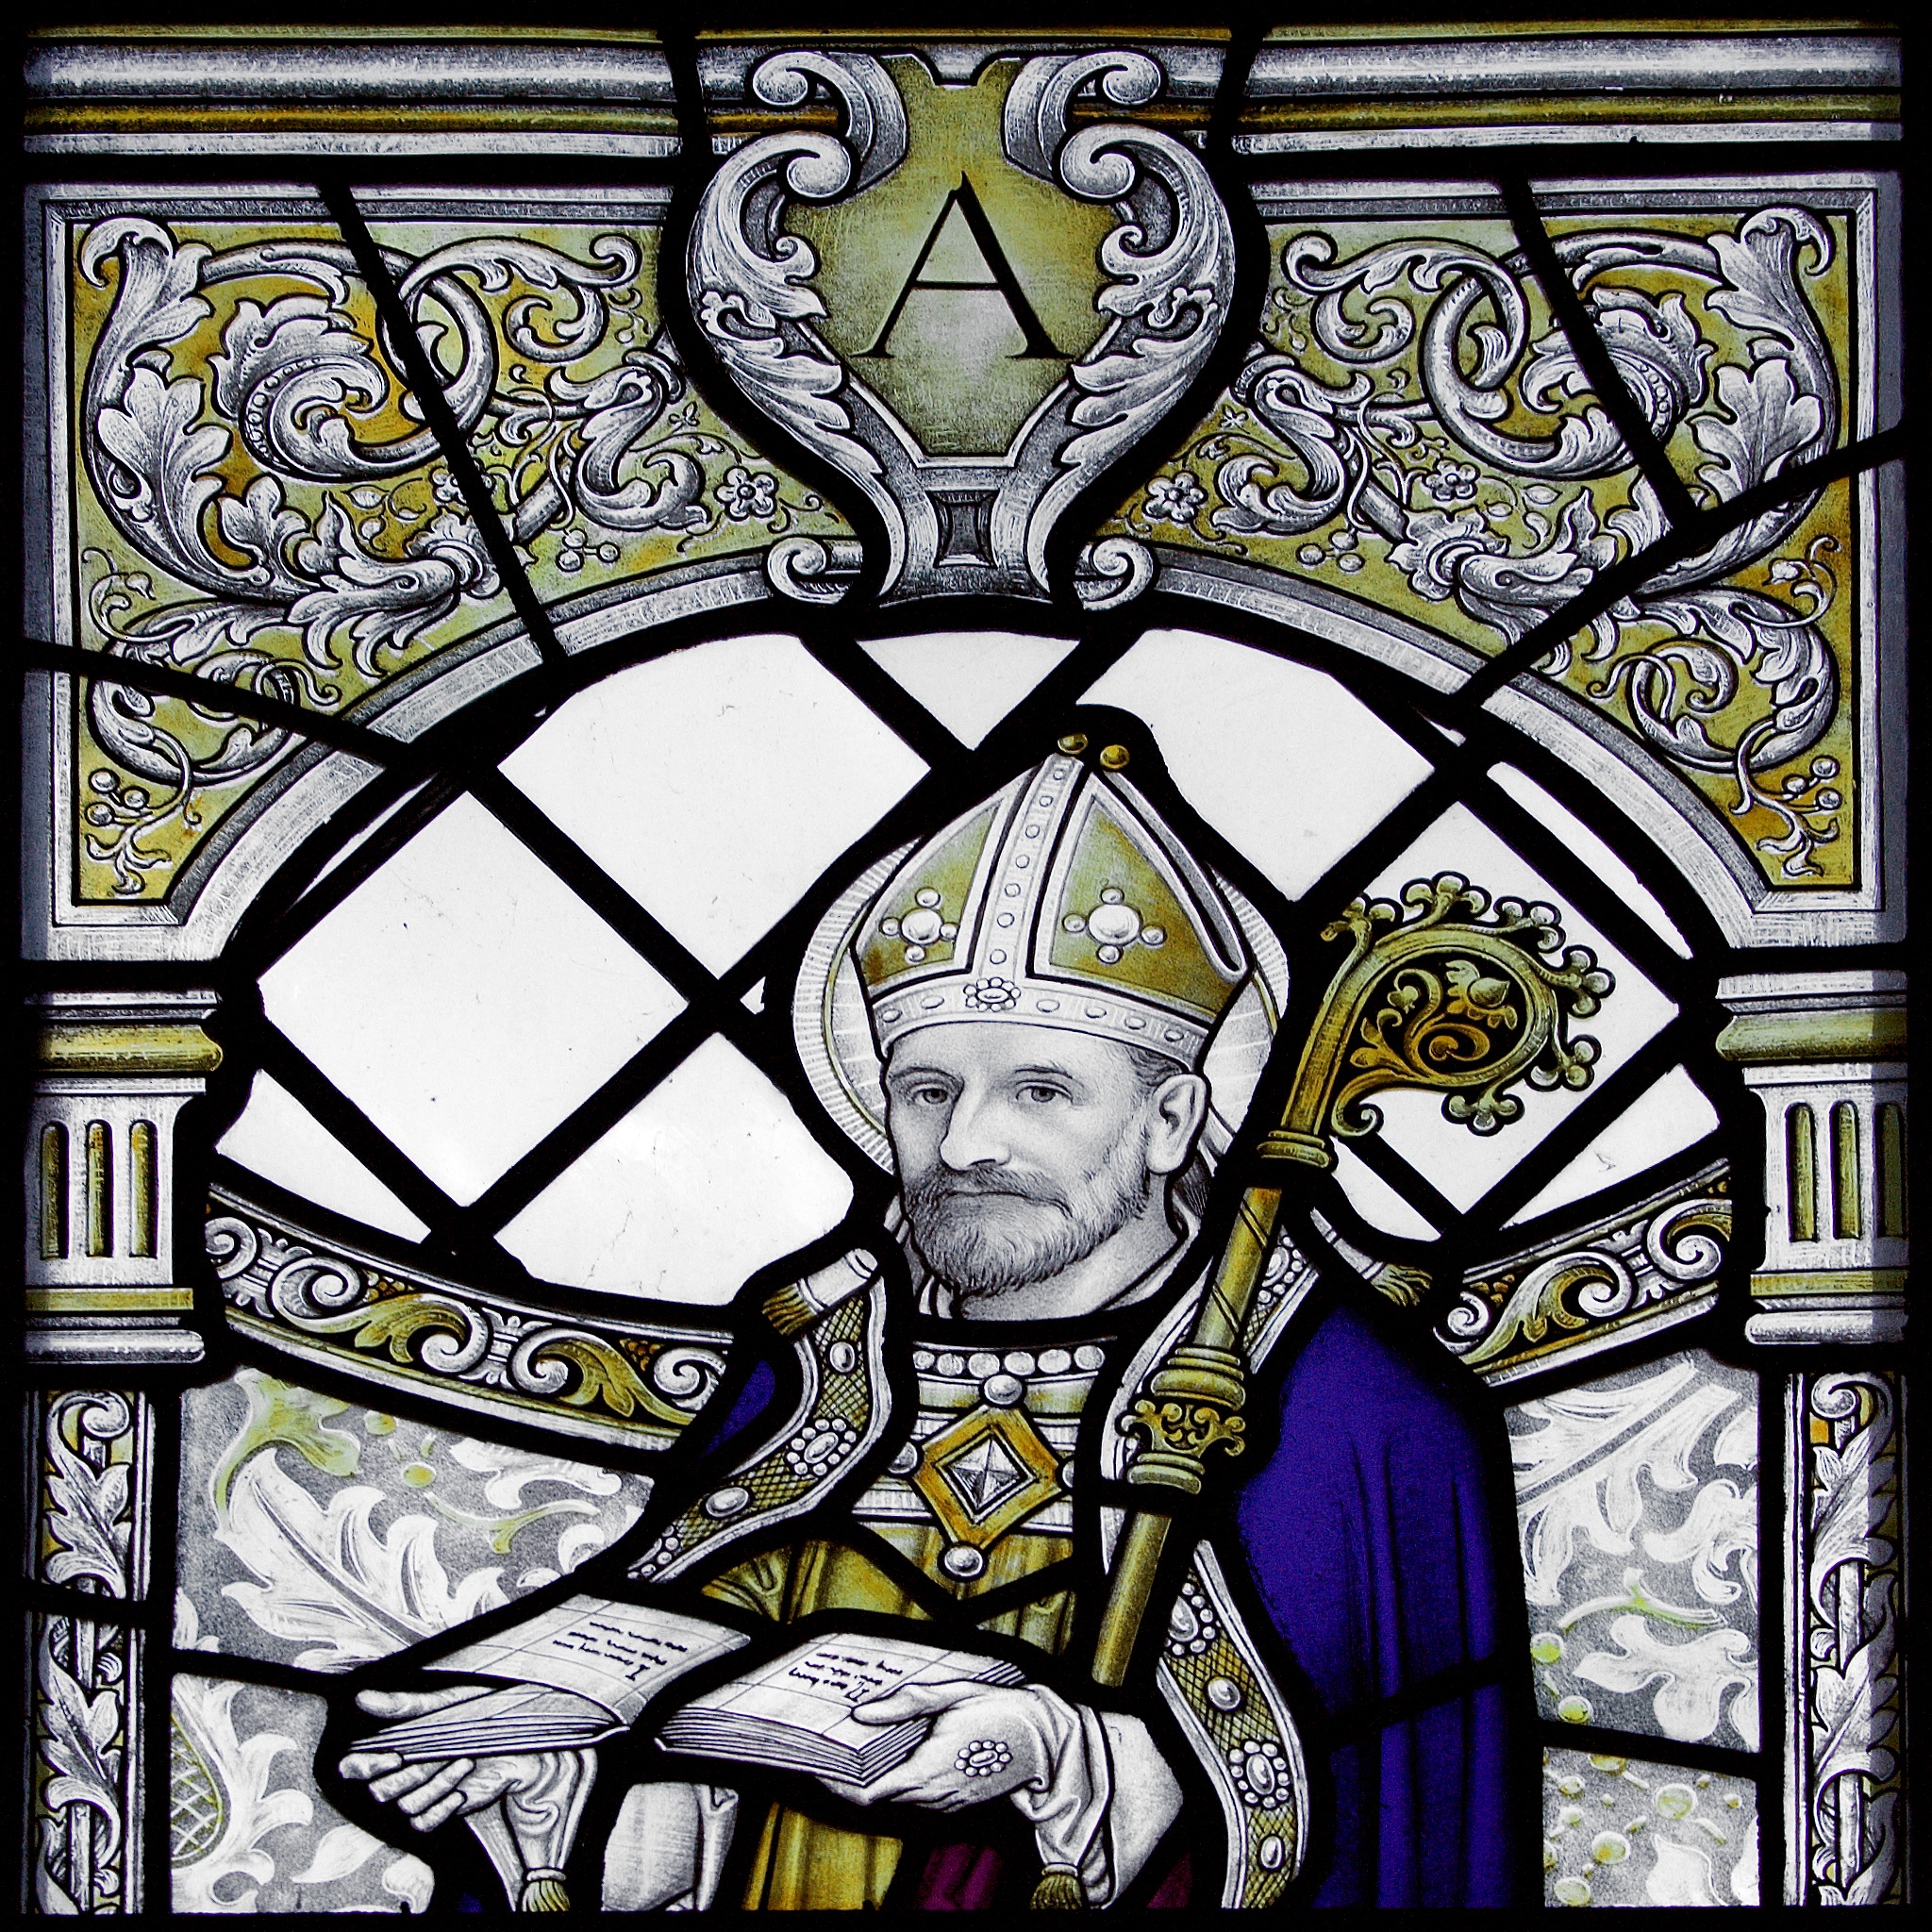
window, glass, old, material, stained glass, classical, symmetry, stained